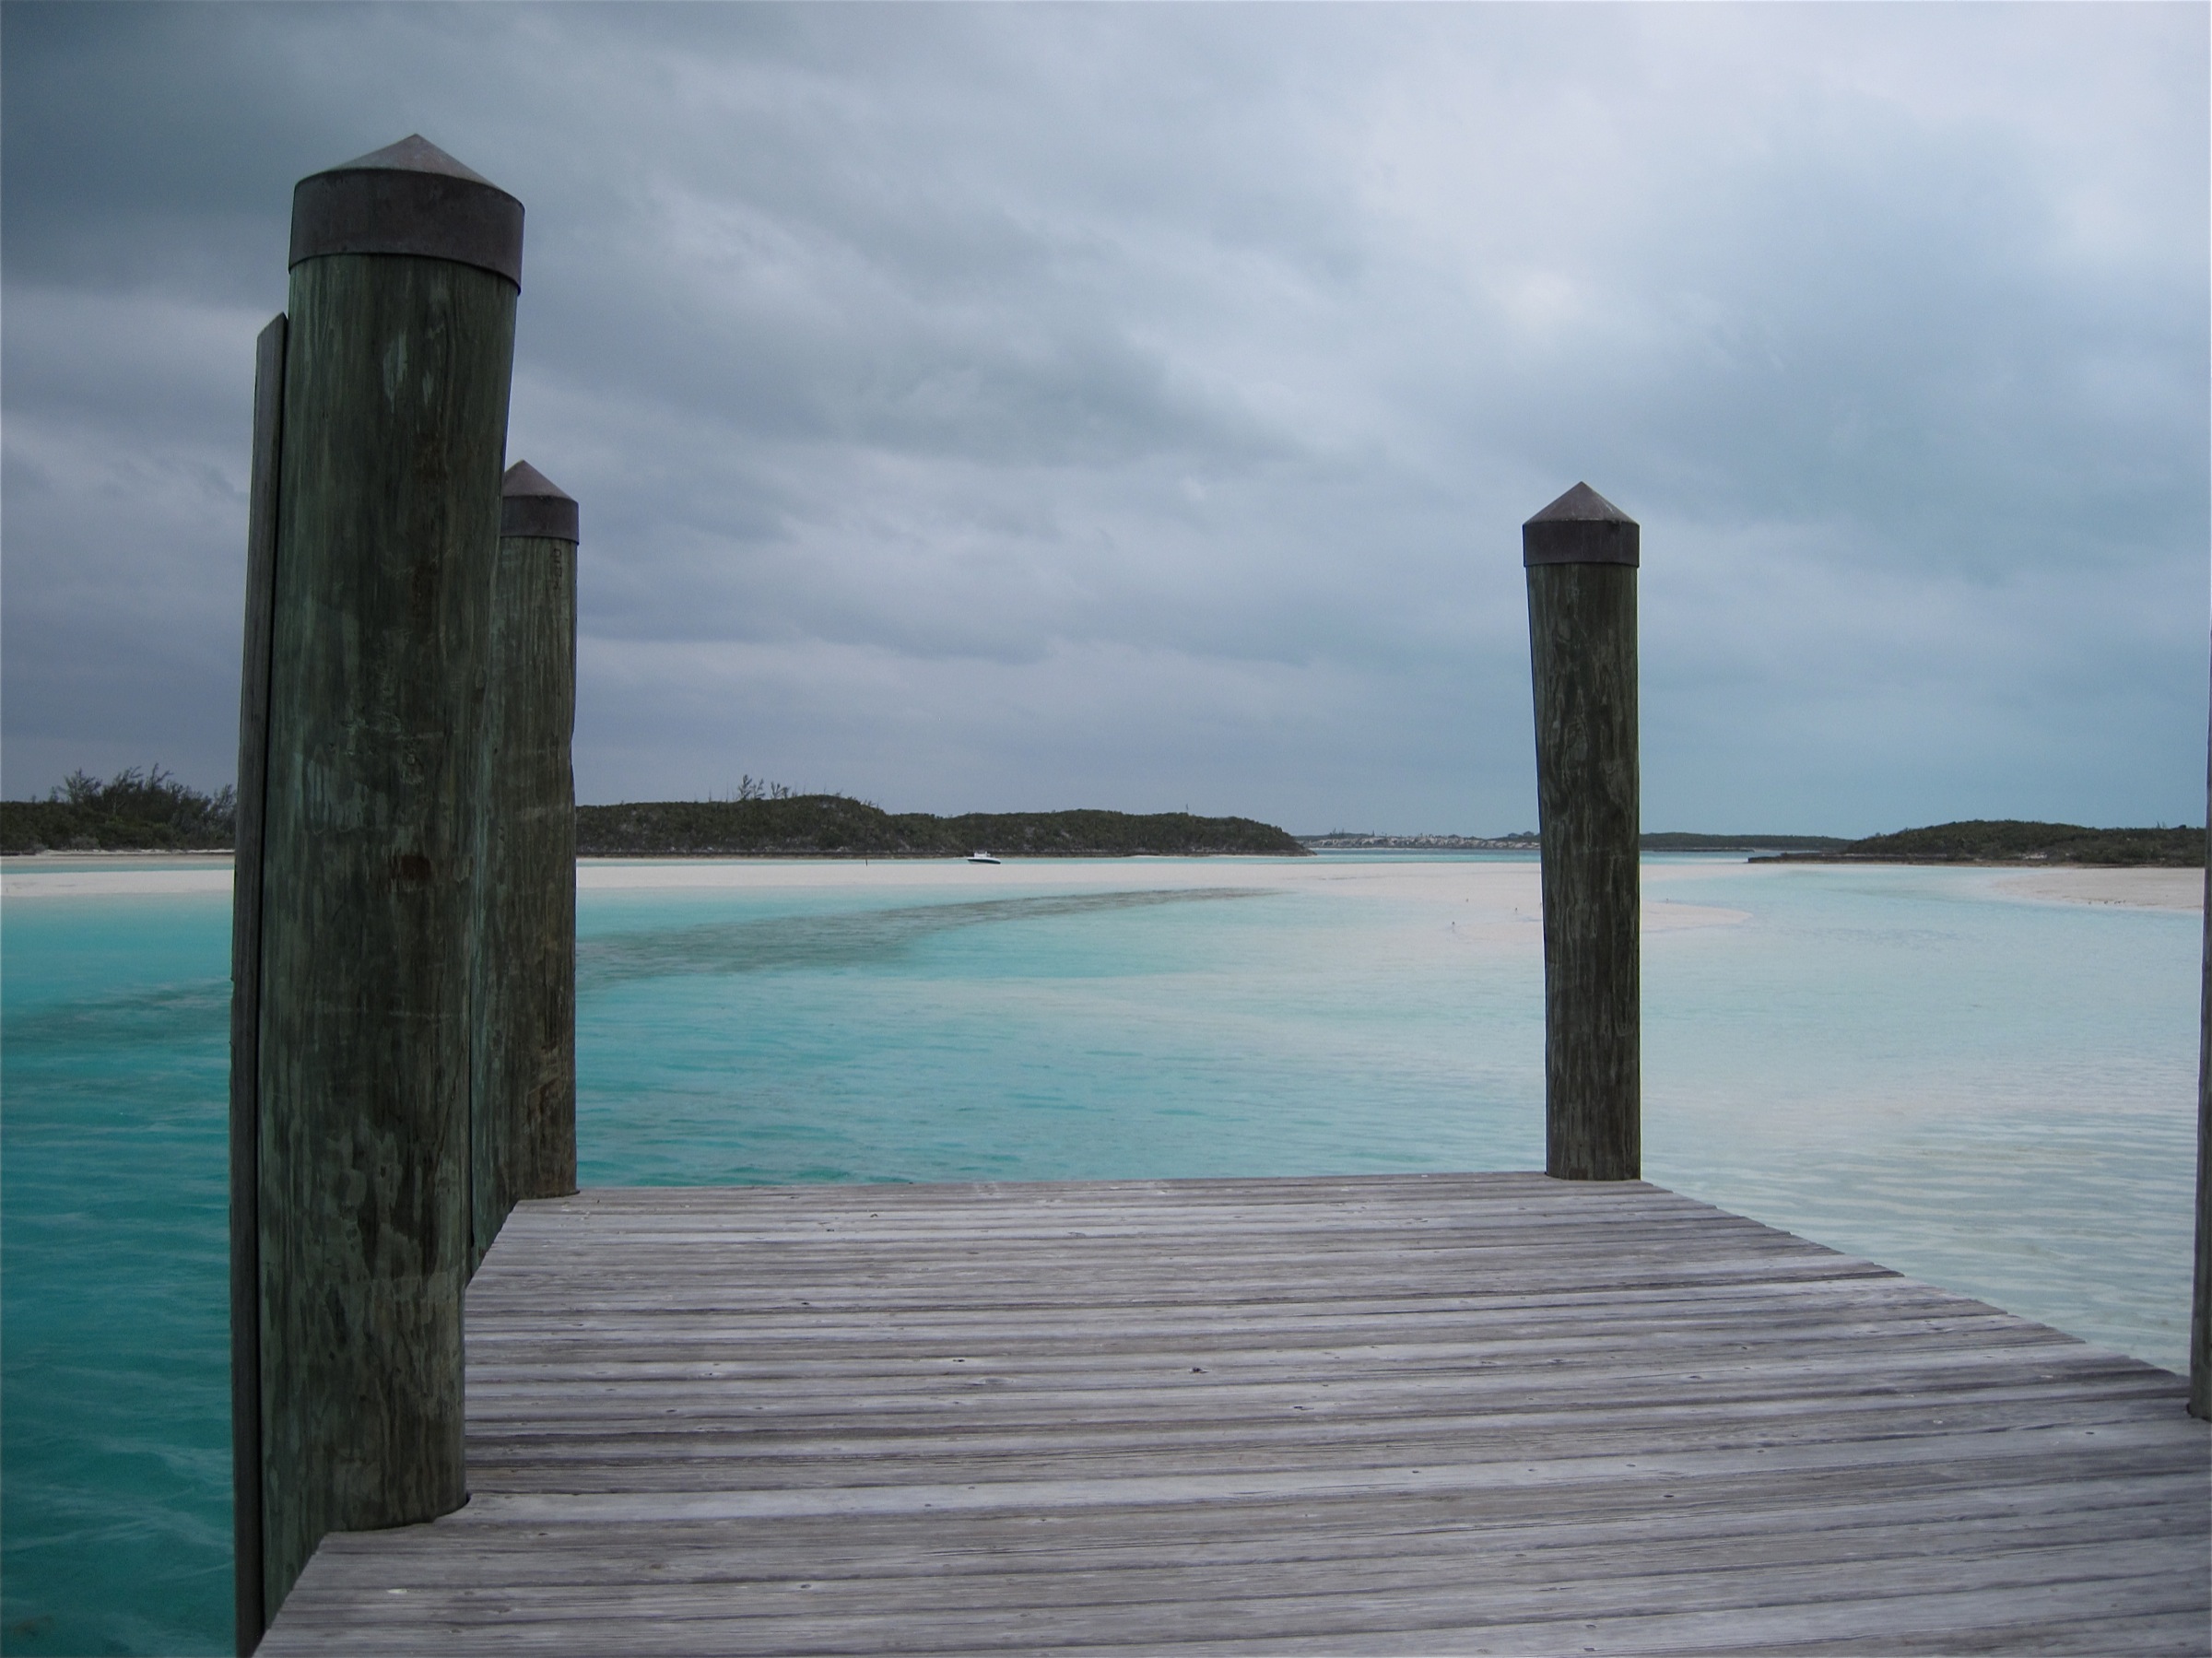
beach, sea, coast, water, ocean, dock, shore, pier, walkway, reflection, tower, bay, bahamas, 2009365, breakwater